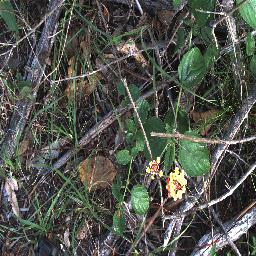
Label: lantana